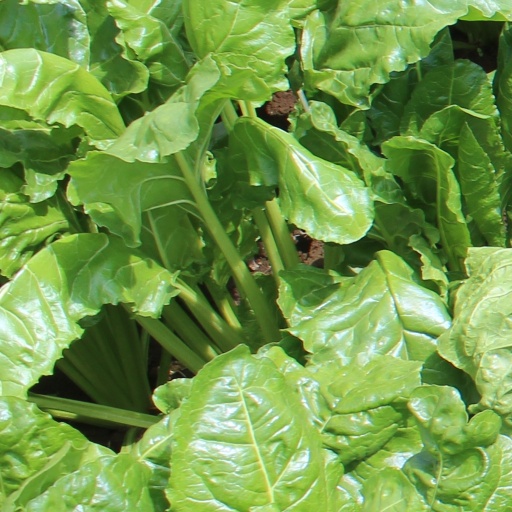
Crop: sugar beet